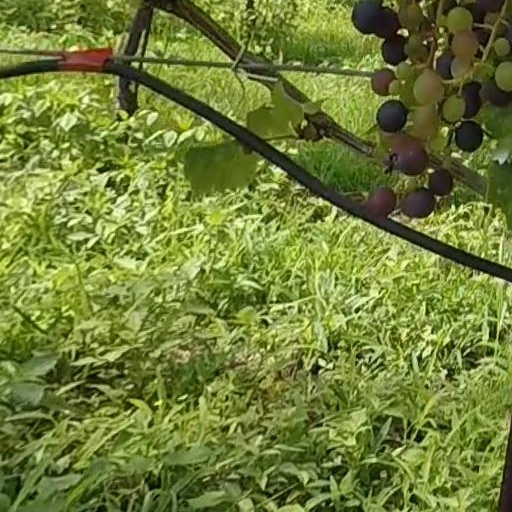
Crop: grape